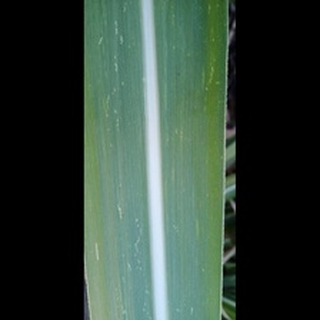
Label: sugarcane_mosaic